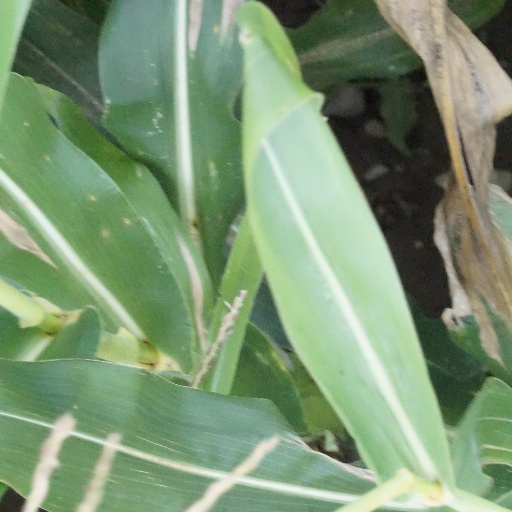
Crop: maize; corn